Fale Fatu

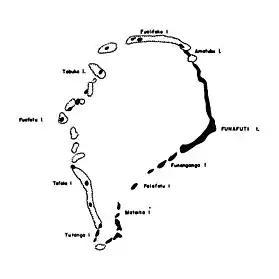
Map of Funafuti with Falefatu on the bottom left

Fale Fatu (or Falefatu) is an islet of Funafuti, Tuvalu. Te Ava Pua Pua is the passage through the reef, with a least depth of 12.7 metres, between the islets of Funamanu to the north and Fale Fatu to the south, in the southeast of Funafuti atoll.